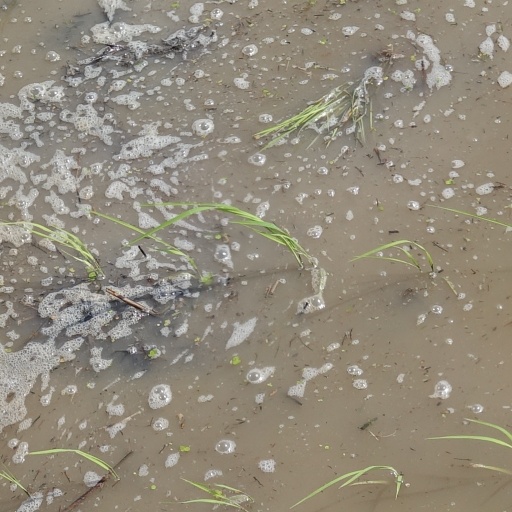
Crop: rice